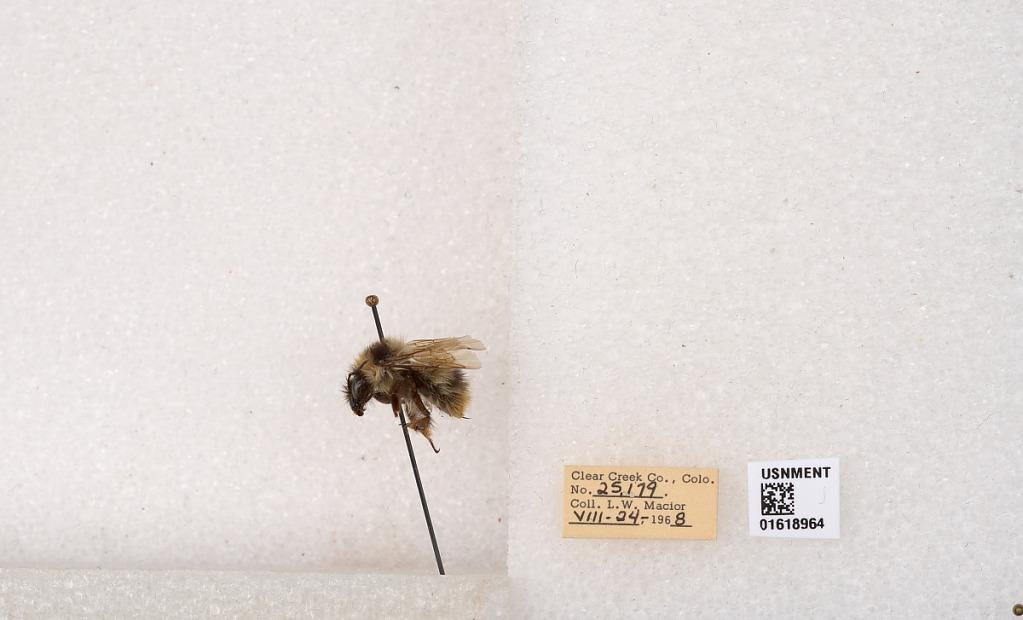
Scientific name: Bombus kirbyellus
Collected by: L. Macior
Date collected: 1968-8-24
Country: United States
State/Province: Colorado
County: Clear Creek
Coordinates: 39.6891, -105.644